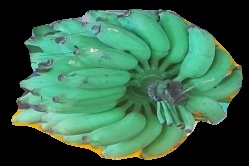
Variety: elakki-bale
Grade: grade2